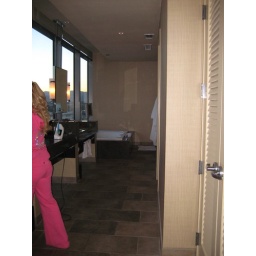
my hot pink bachelorette suite in the fantasy tower @ palms, las vegas.